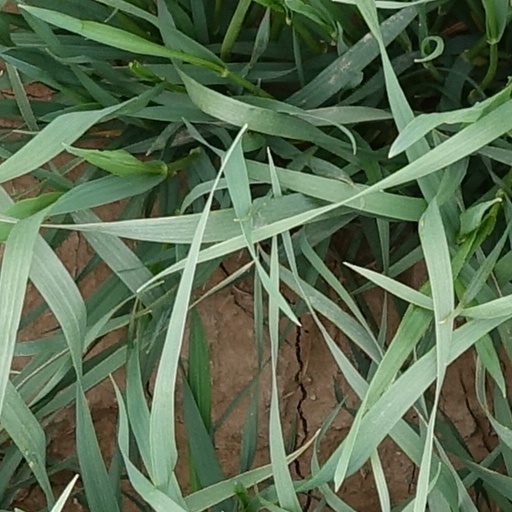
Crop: wheat